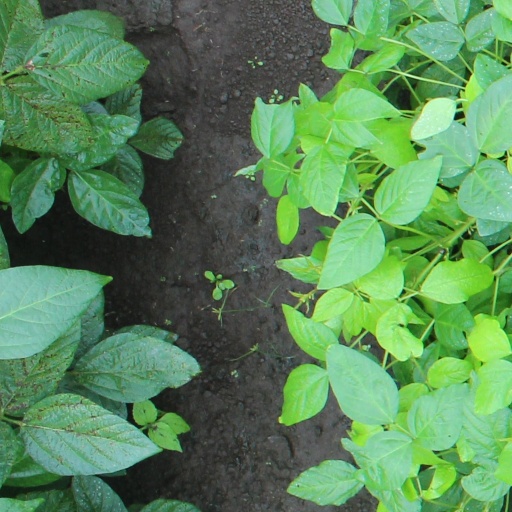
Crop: soybean